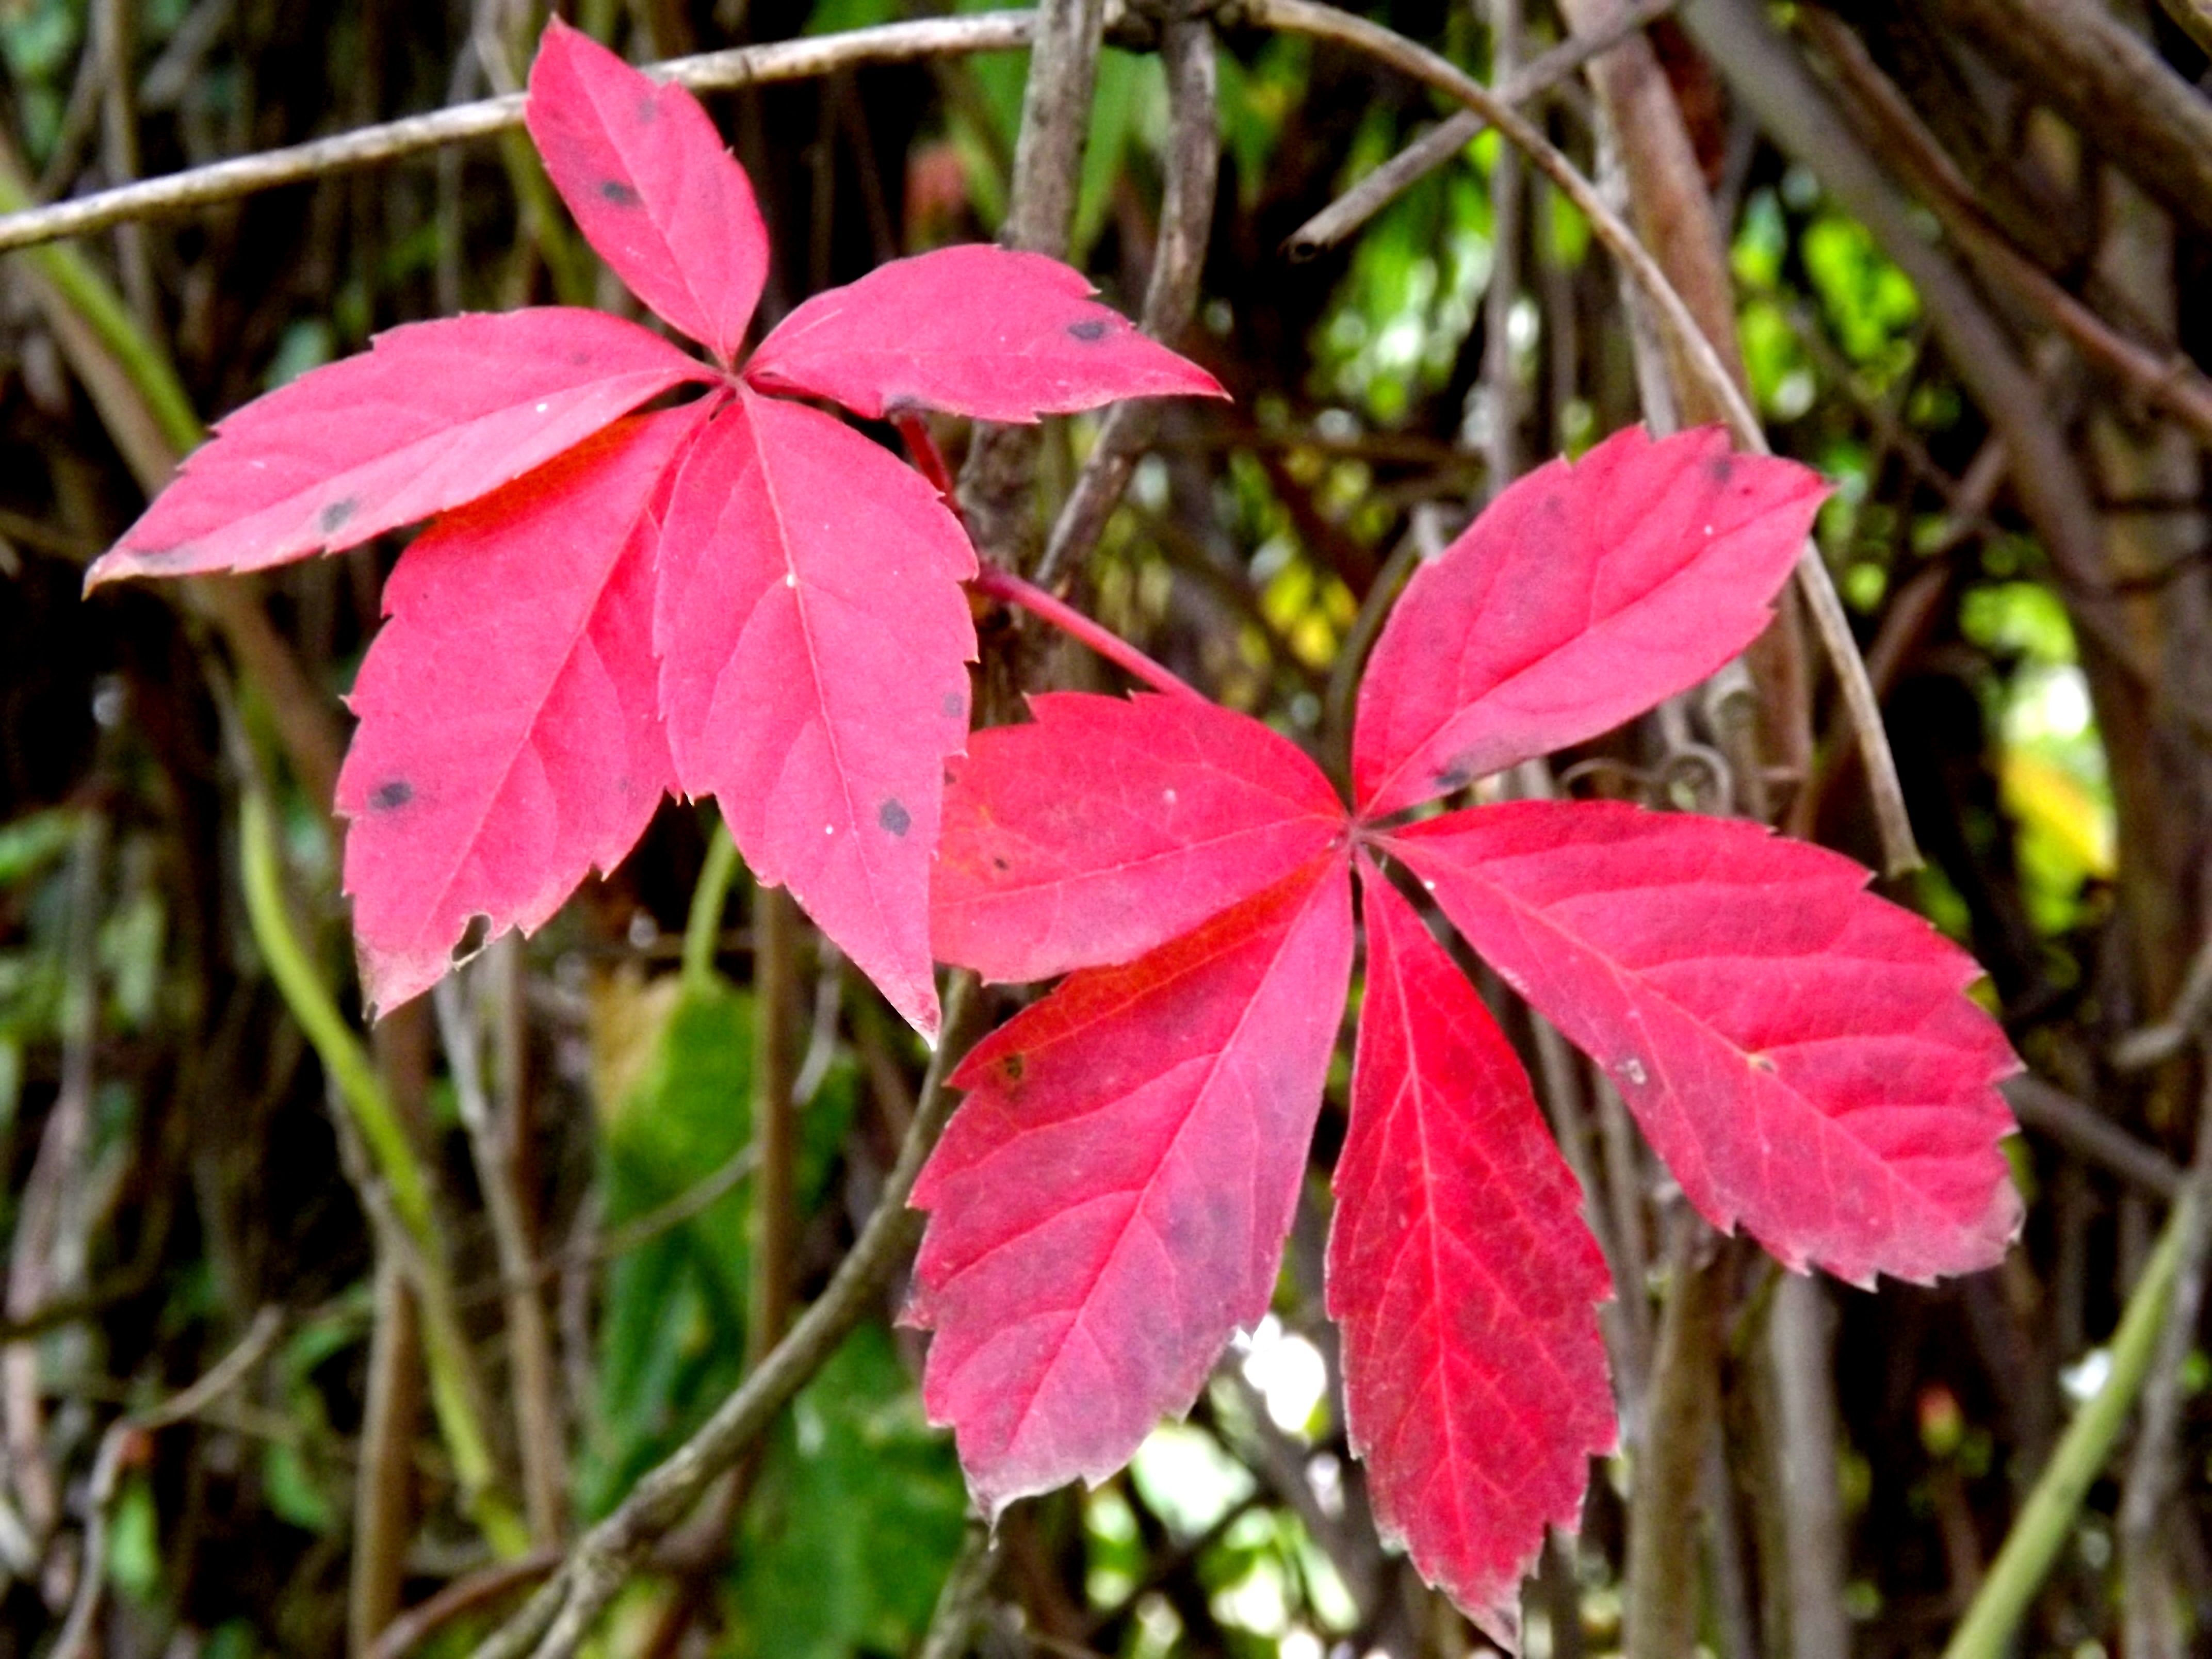
tree, nature, forest, plant, leaf, fall, flower, petal, red, autumn, park, botany, pink, flora, season, plants, wildflower, leaves, shrub, macro photography, flowering plant, annual plant, woody plant, land plant